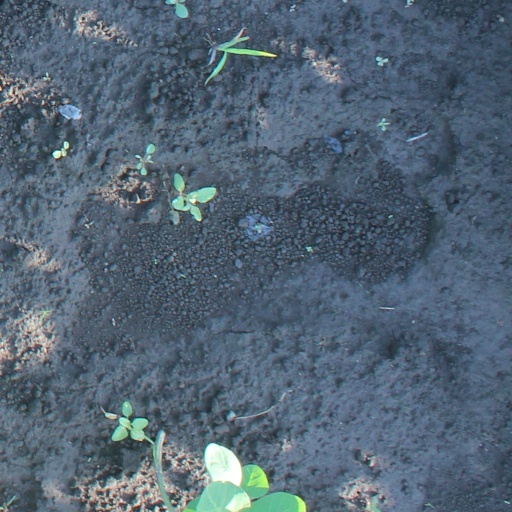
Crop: soybean